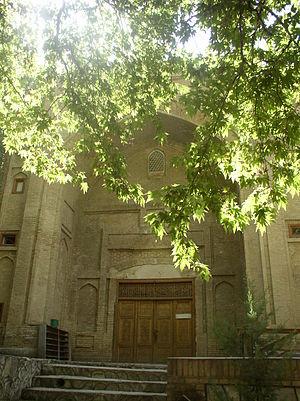
Ourgout est une ville en Ouzbékistan dépendant de l'oblast de Samarcande, à environ 50 km au sud-ouest de Samarcande dans une région montagneuse. Ourgout est le chef-lieu administratif du raïon d'Ourgout. Elle compte environ 45 000 habitants en 2008. La petite ville est connue pour ses platanes, qui formaient une forêt autour de la ville, et dont certains sont plus que millénaires aujourd'hui. Elle possède un des bazars parmi les plus importants du pays.